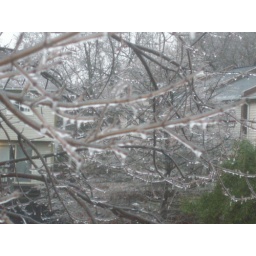
This is the tree outside my bedroom window. I walked around in this crap to vote earlier the previous evening.